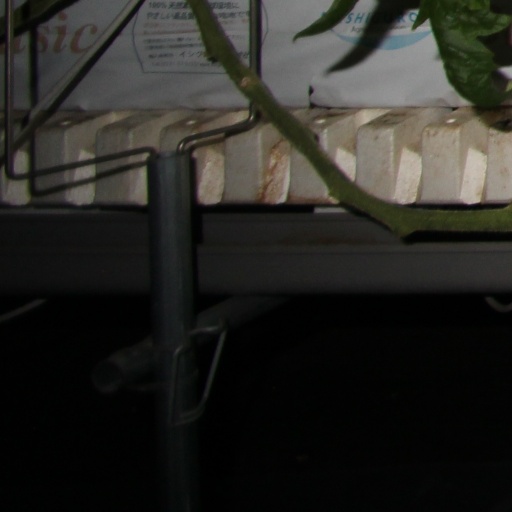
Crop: tomato